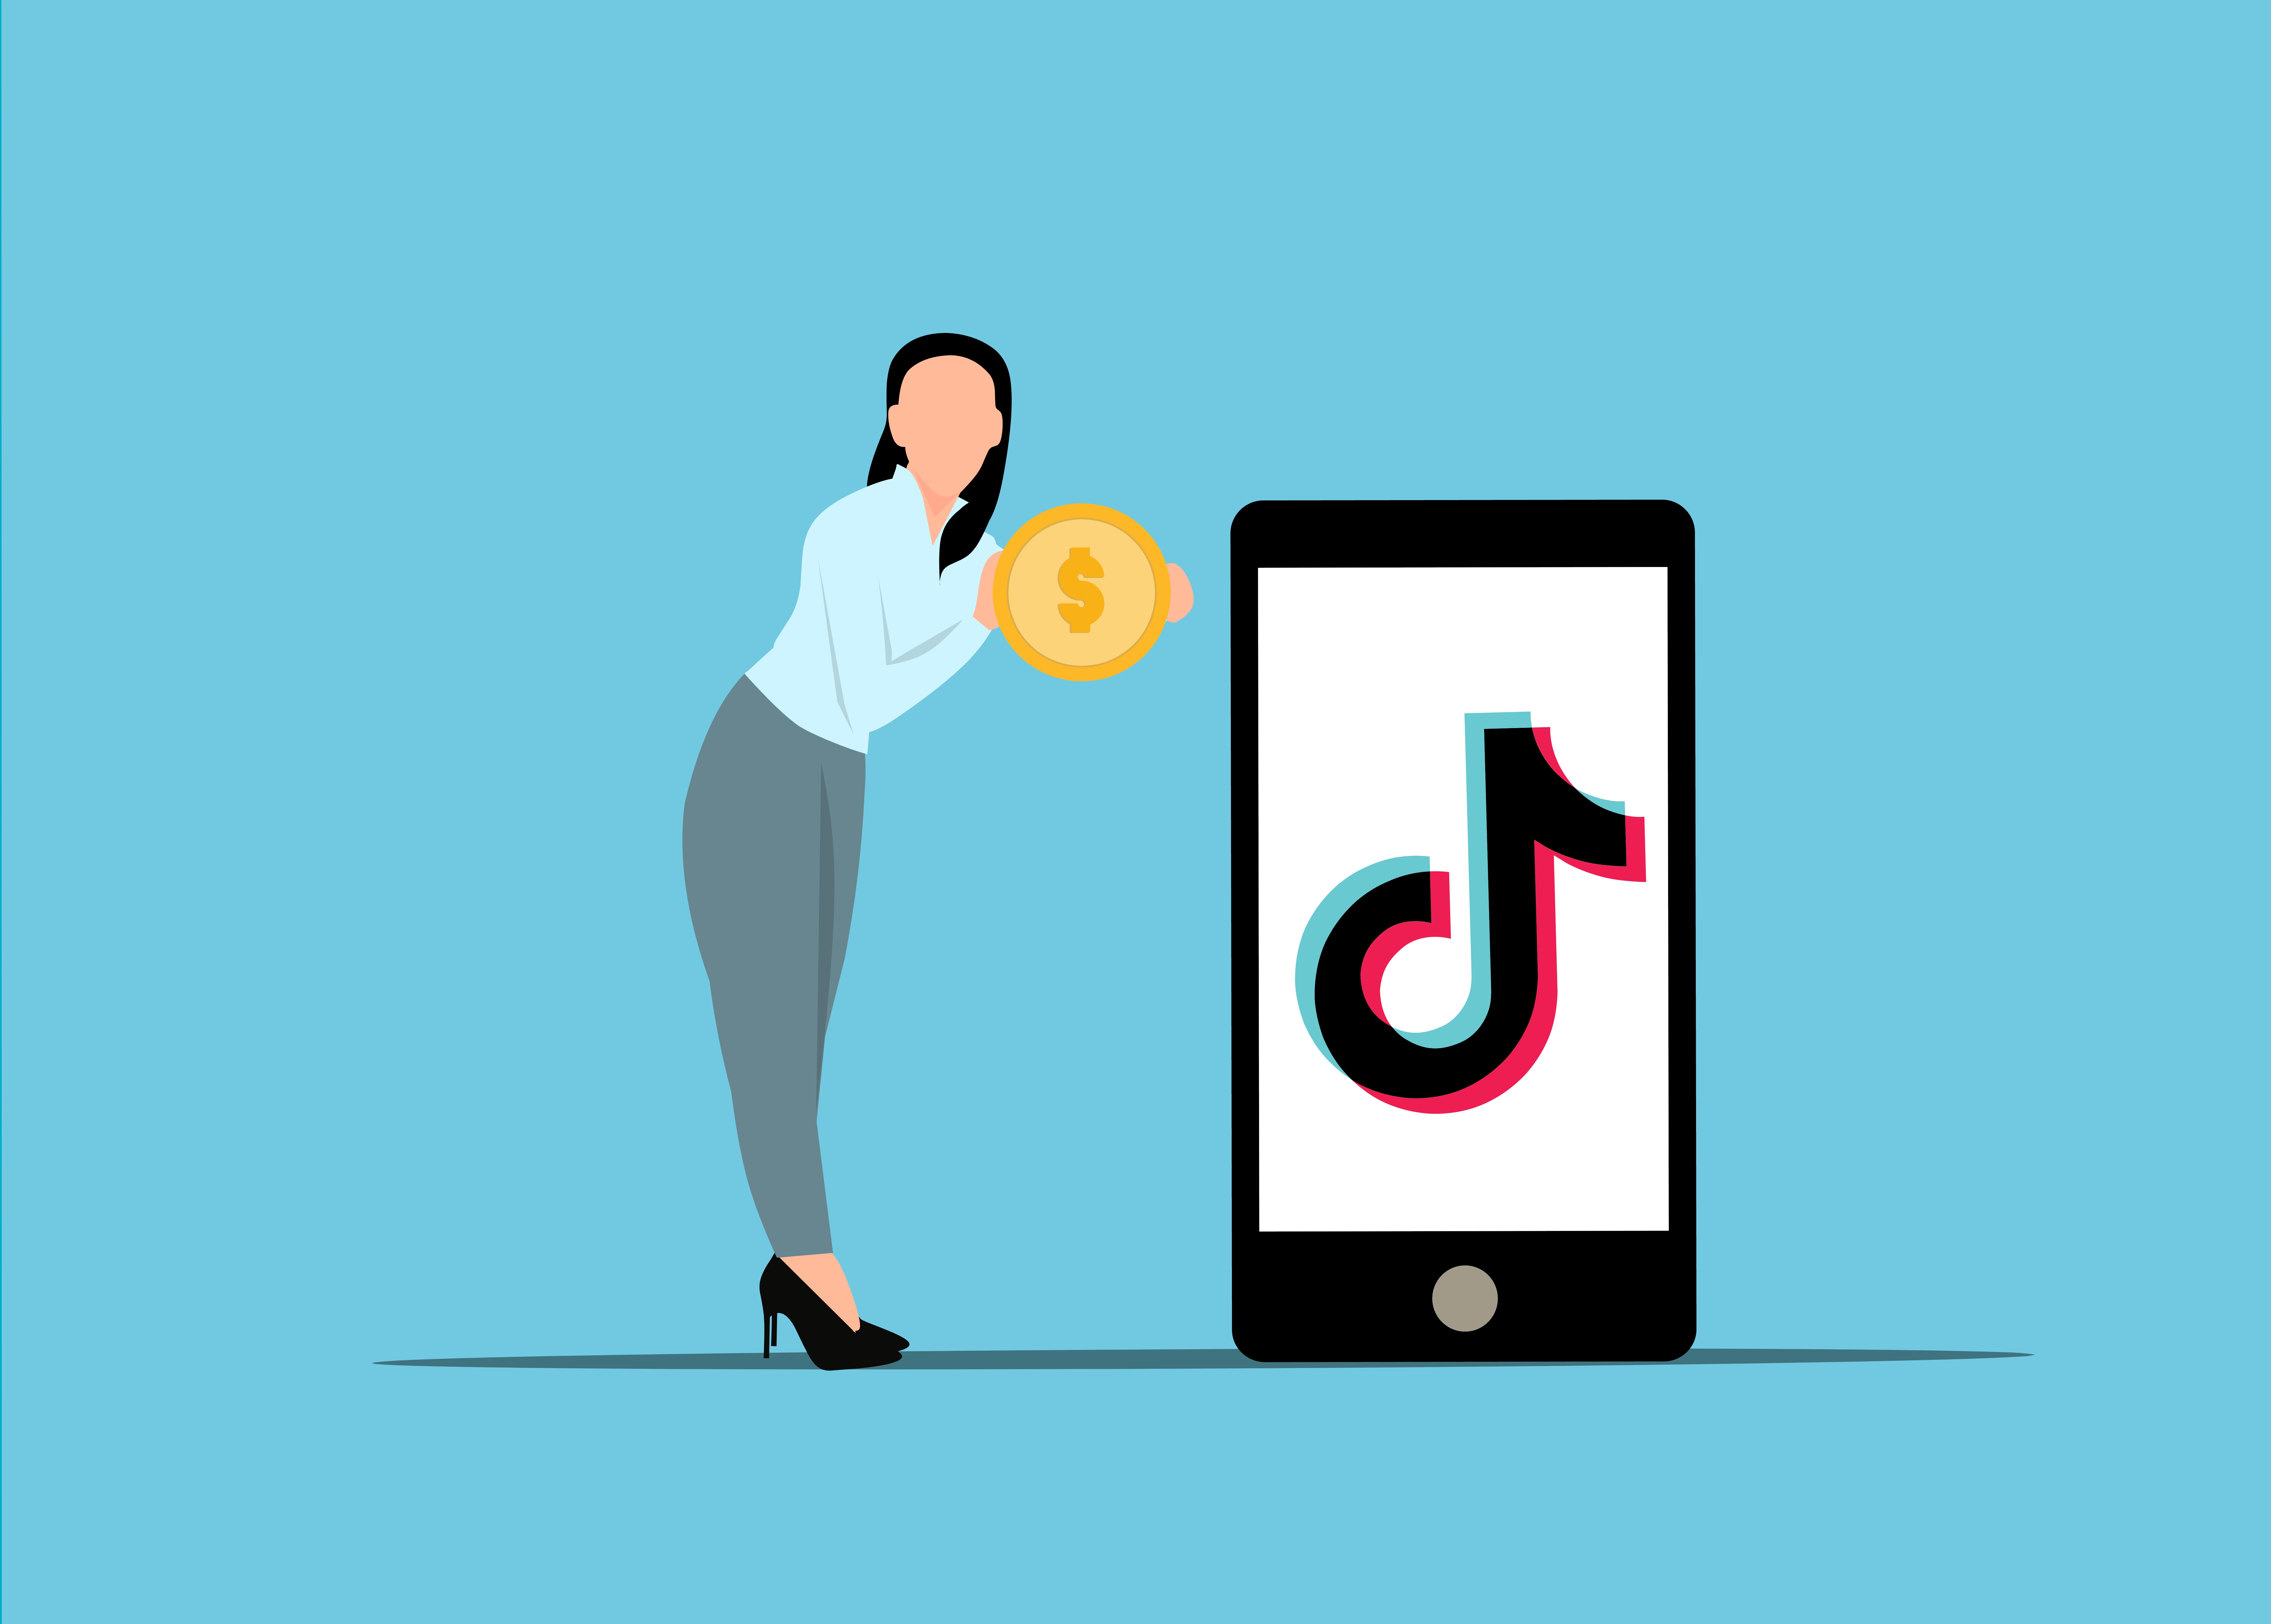
TikTok, monetization, passive income, woman, cartoon, earning, money, online, entertainment, business, fees, software, advertising, digital marketing, media, profit, content, sleeve, gesture, gadget, font, elbow, display device, portable communications device, electronic device, communication device, logo, rectangle, audio equipment, electric blue, graphics, brand, illustration, output device, multimedia, symbol, art, balance, animation, signage, sportswear, sign, graphic design, computer icon, knee